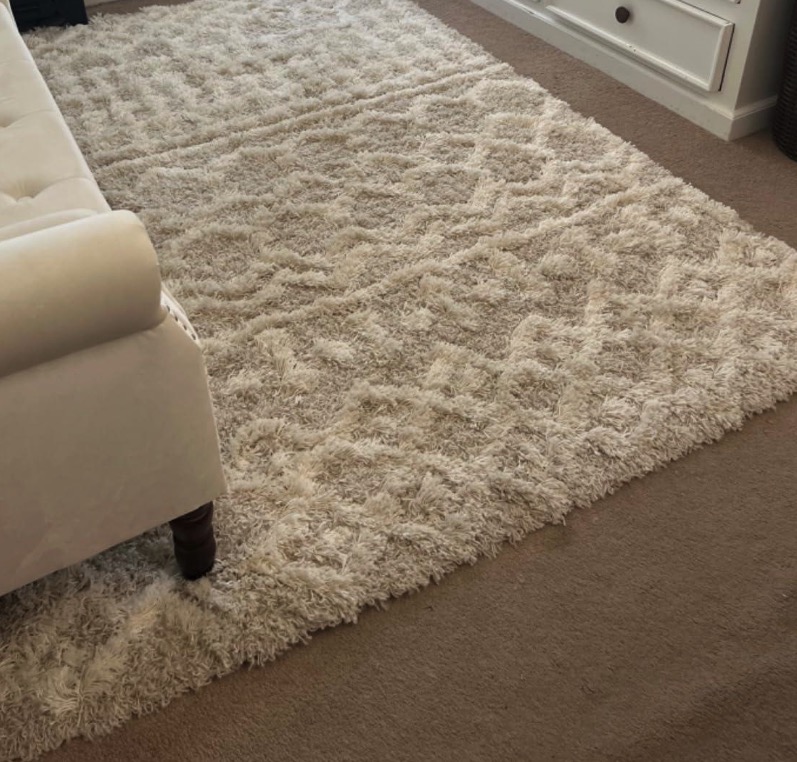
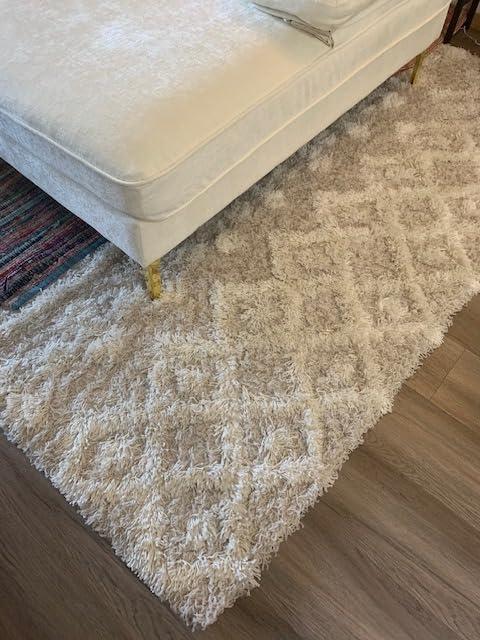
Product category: misc
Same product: yes